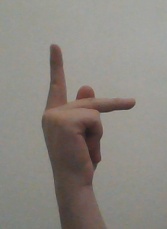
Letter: dha